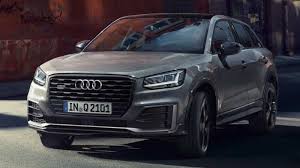
Label: noambulance